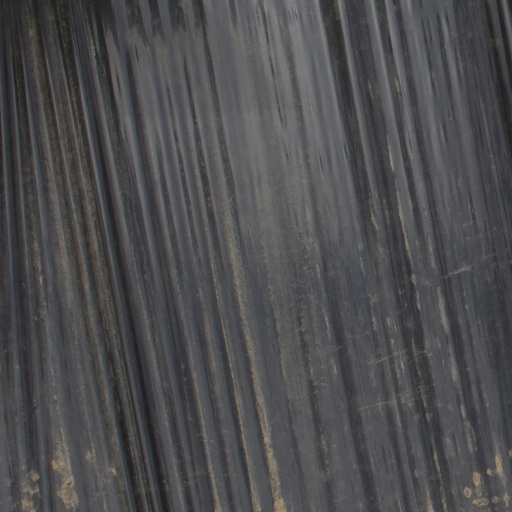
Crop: Jerusalem artichoke